The Apparition (Moreau, Musée national Gustave Moreau)

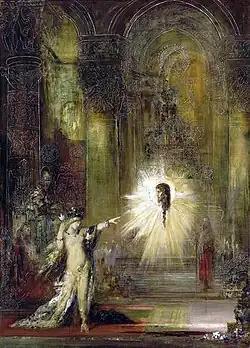
"The Apparition" (c. 1875) By Gustave Moureau

The Apparition is a c. 1875 oil on canvas painting by Gustave Moreau. It is now in the musée Gustave Moreau in Paris.